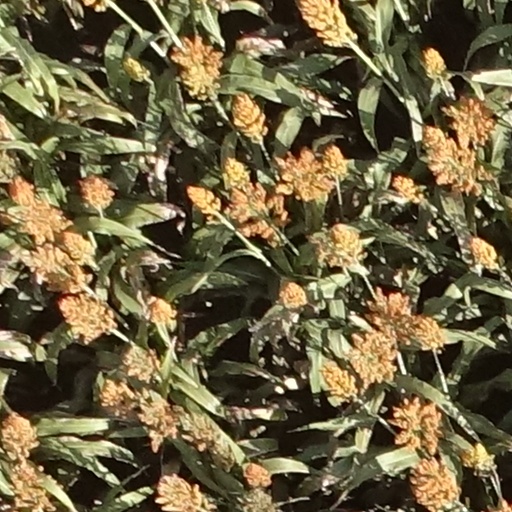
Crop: sorghum